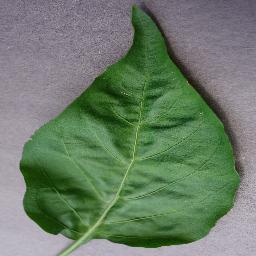
Label: Pepper,_bell___healthy